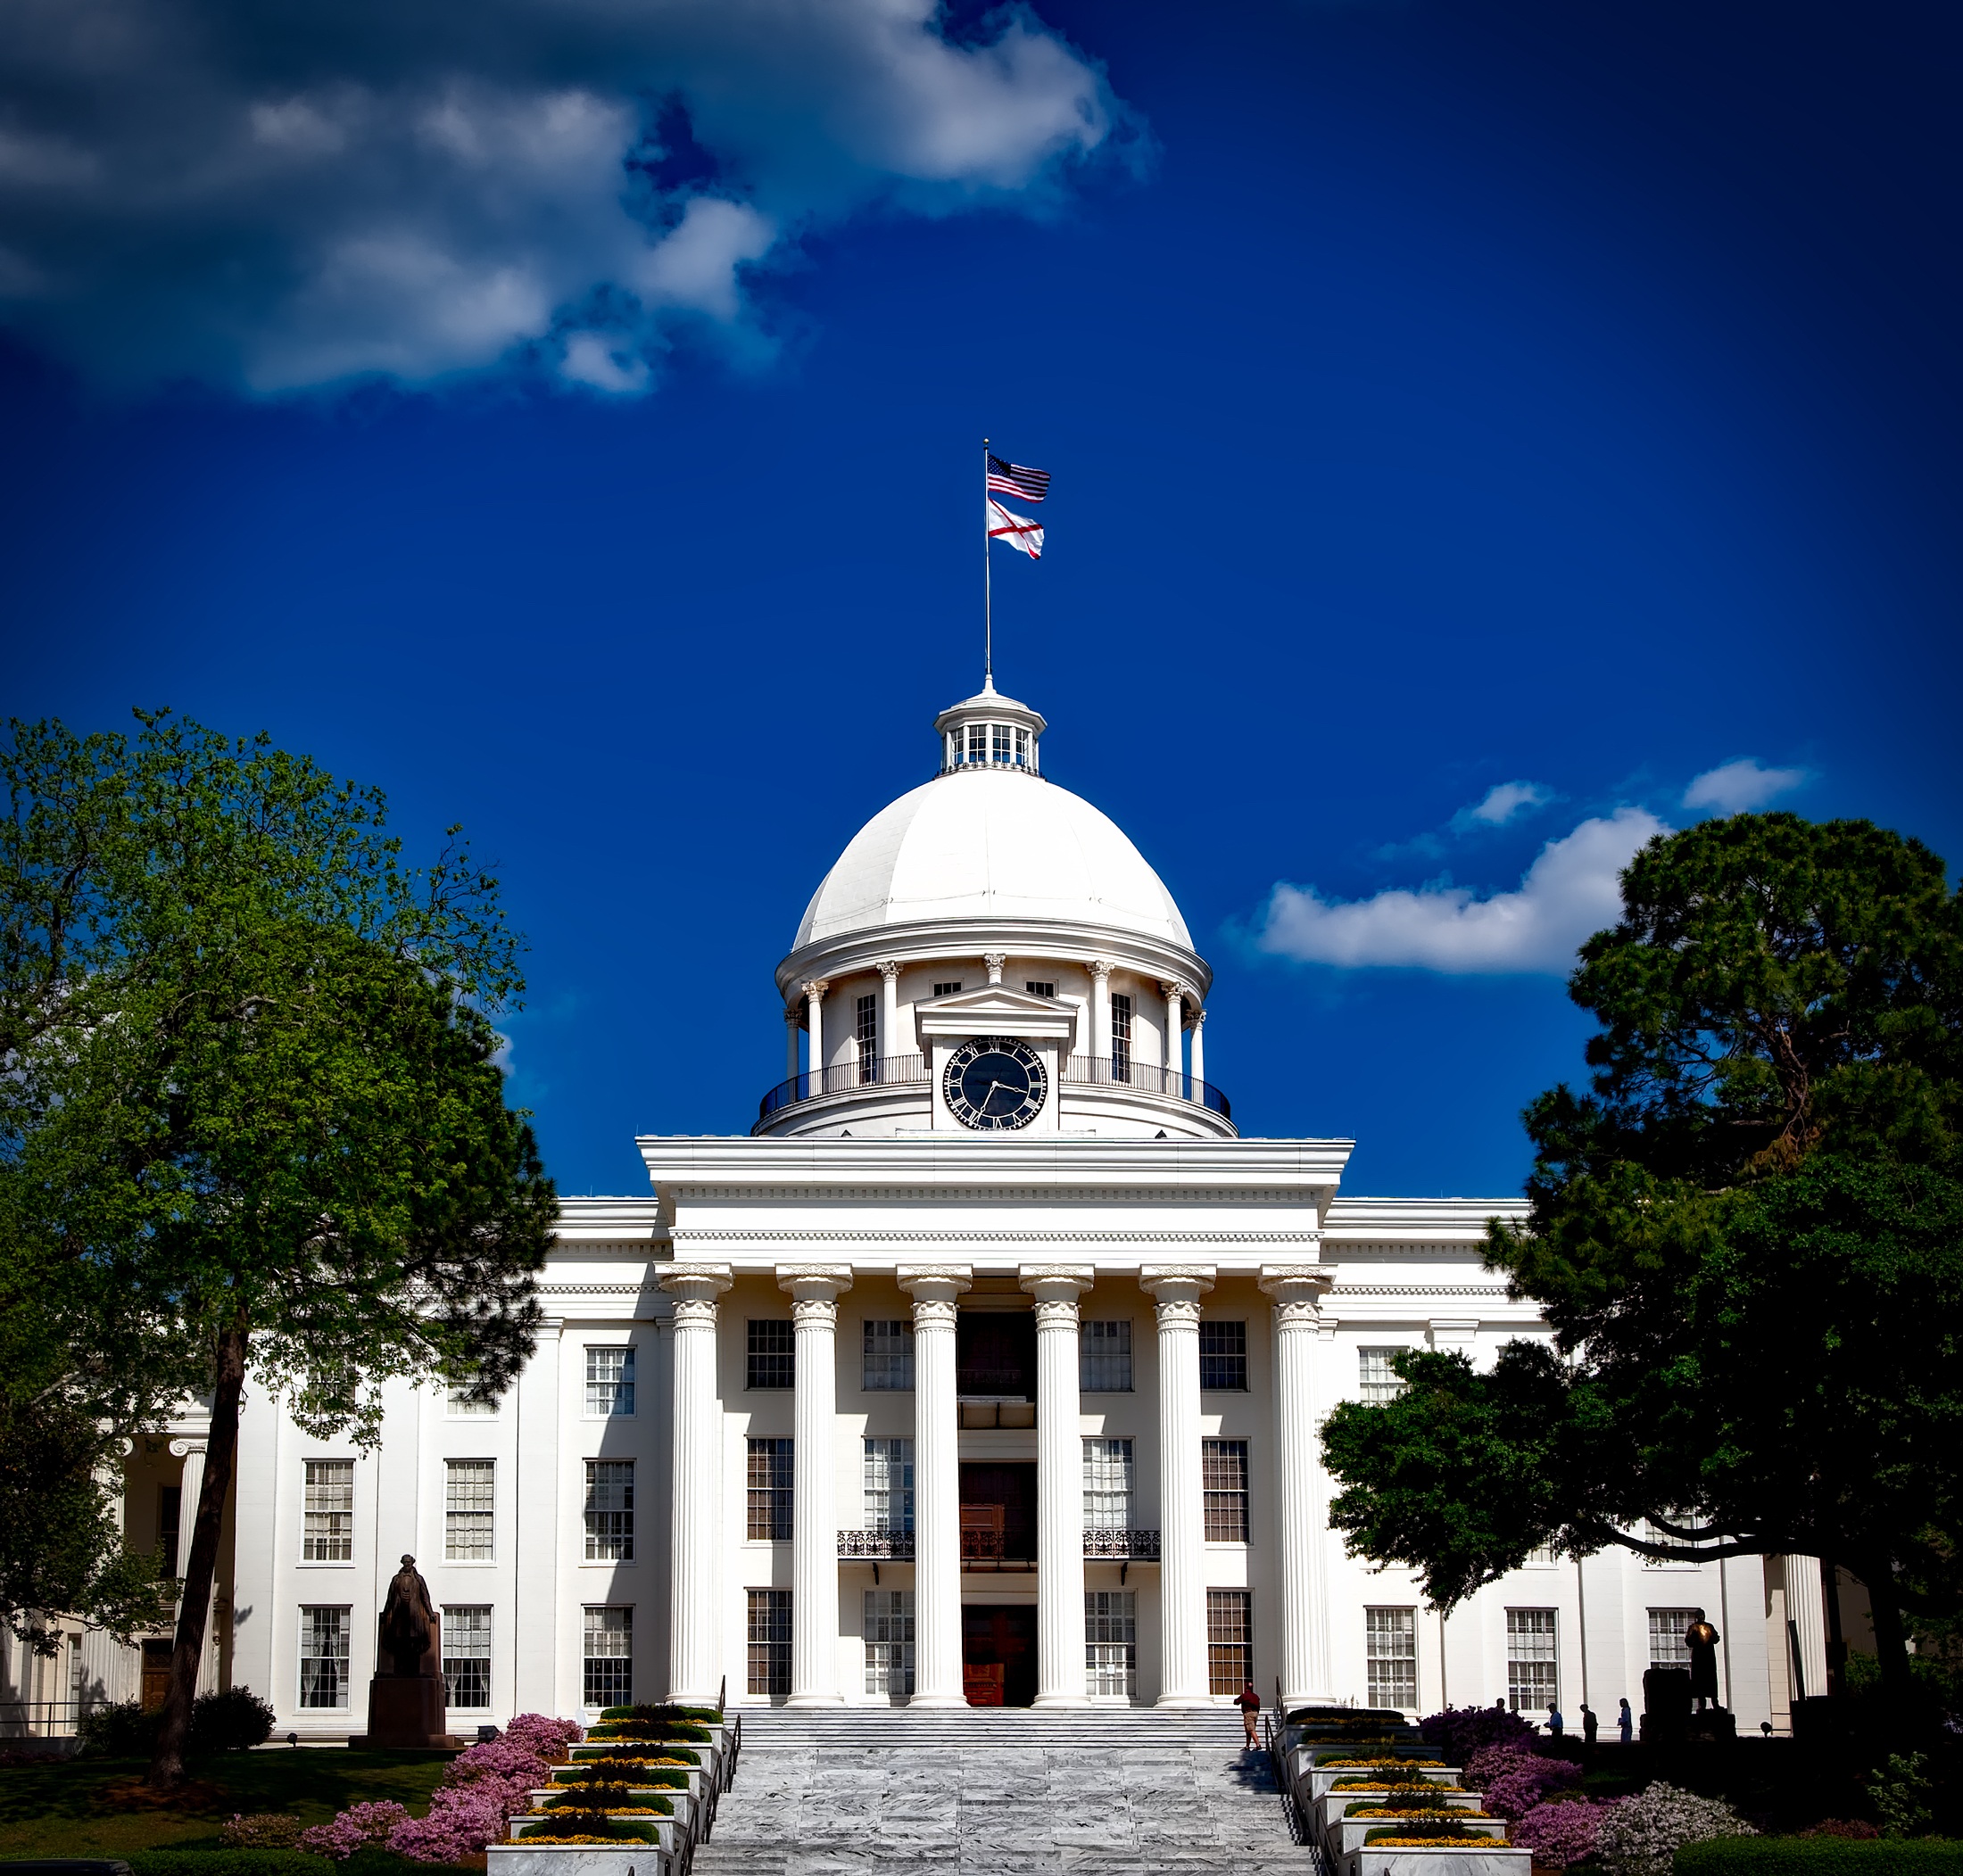
architecture, building, tower, landmark, facade, church, historic, place of worship, capitol building, hdr, columns, flags, state, government, dome, legislature, montgomery, alabama